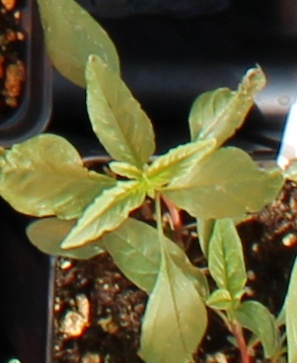
Label: Waterhemp